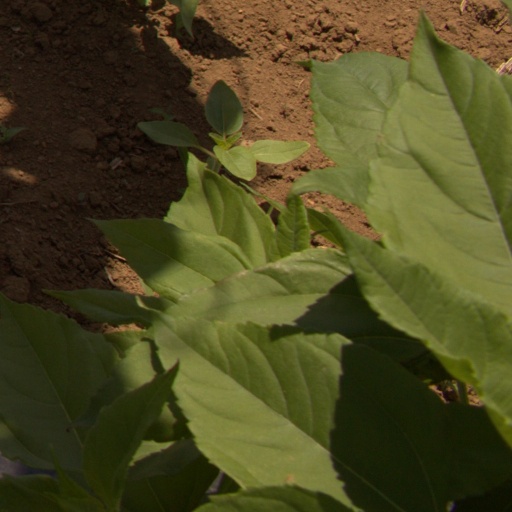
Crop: Jerusalem artichoke